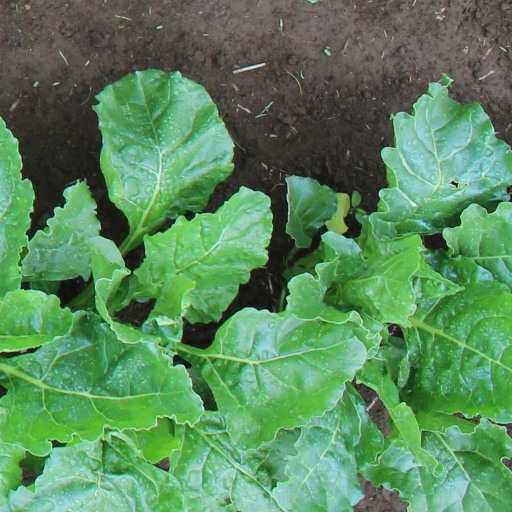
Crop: sugar beet